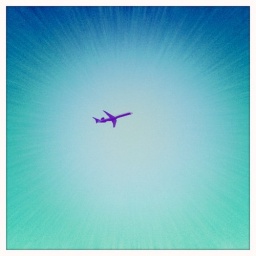
plane over tempe in a crystal clear sky